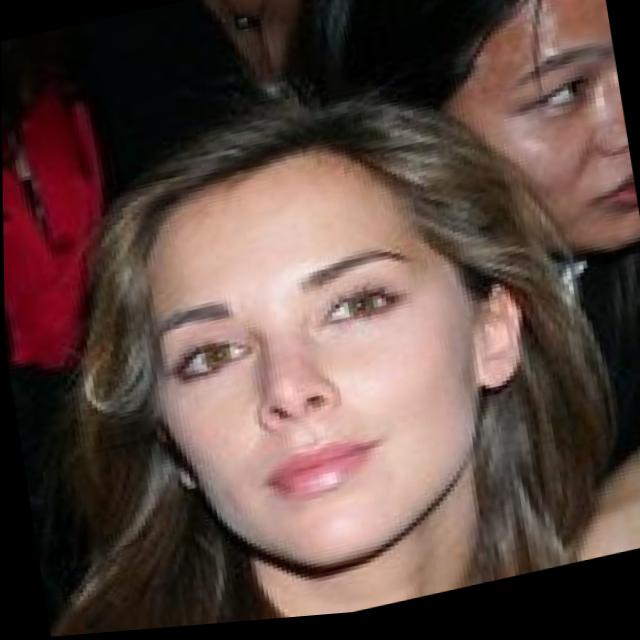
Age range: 21-44